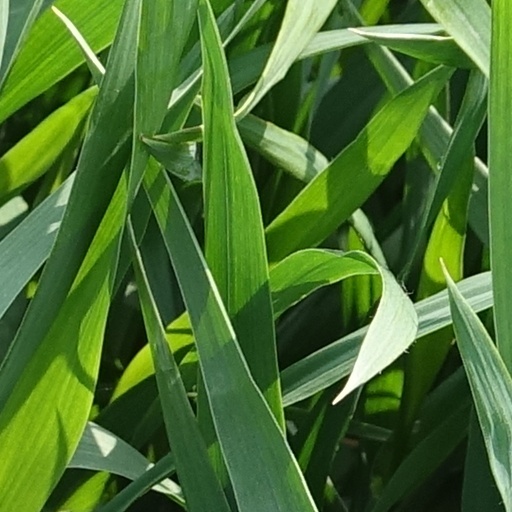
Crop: wheat